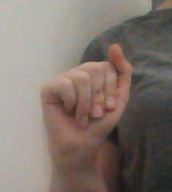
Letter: saad